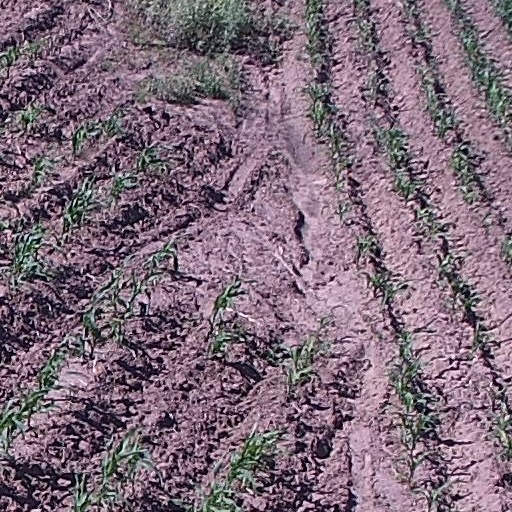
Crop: maize; corn